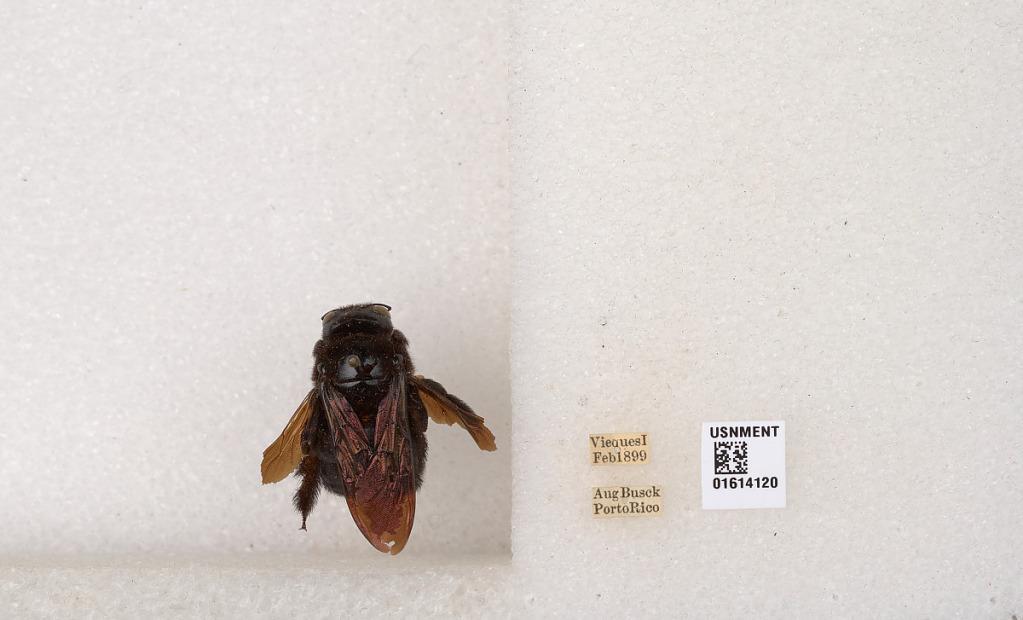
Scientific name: Xylocopa (Neoxylocopa) mordax Smith
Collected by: A. Busck
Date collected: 1899-2-1
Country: Puerto Rico
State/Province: Vieques
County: Puerto Ferro Barrio
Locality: Vieques I